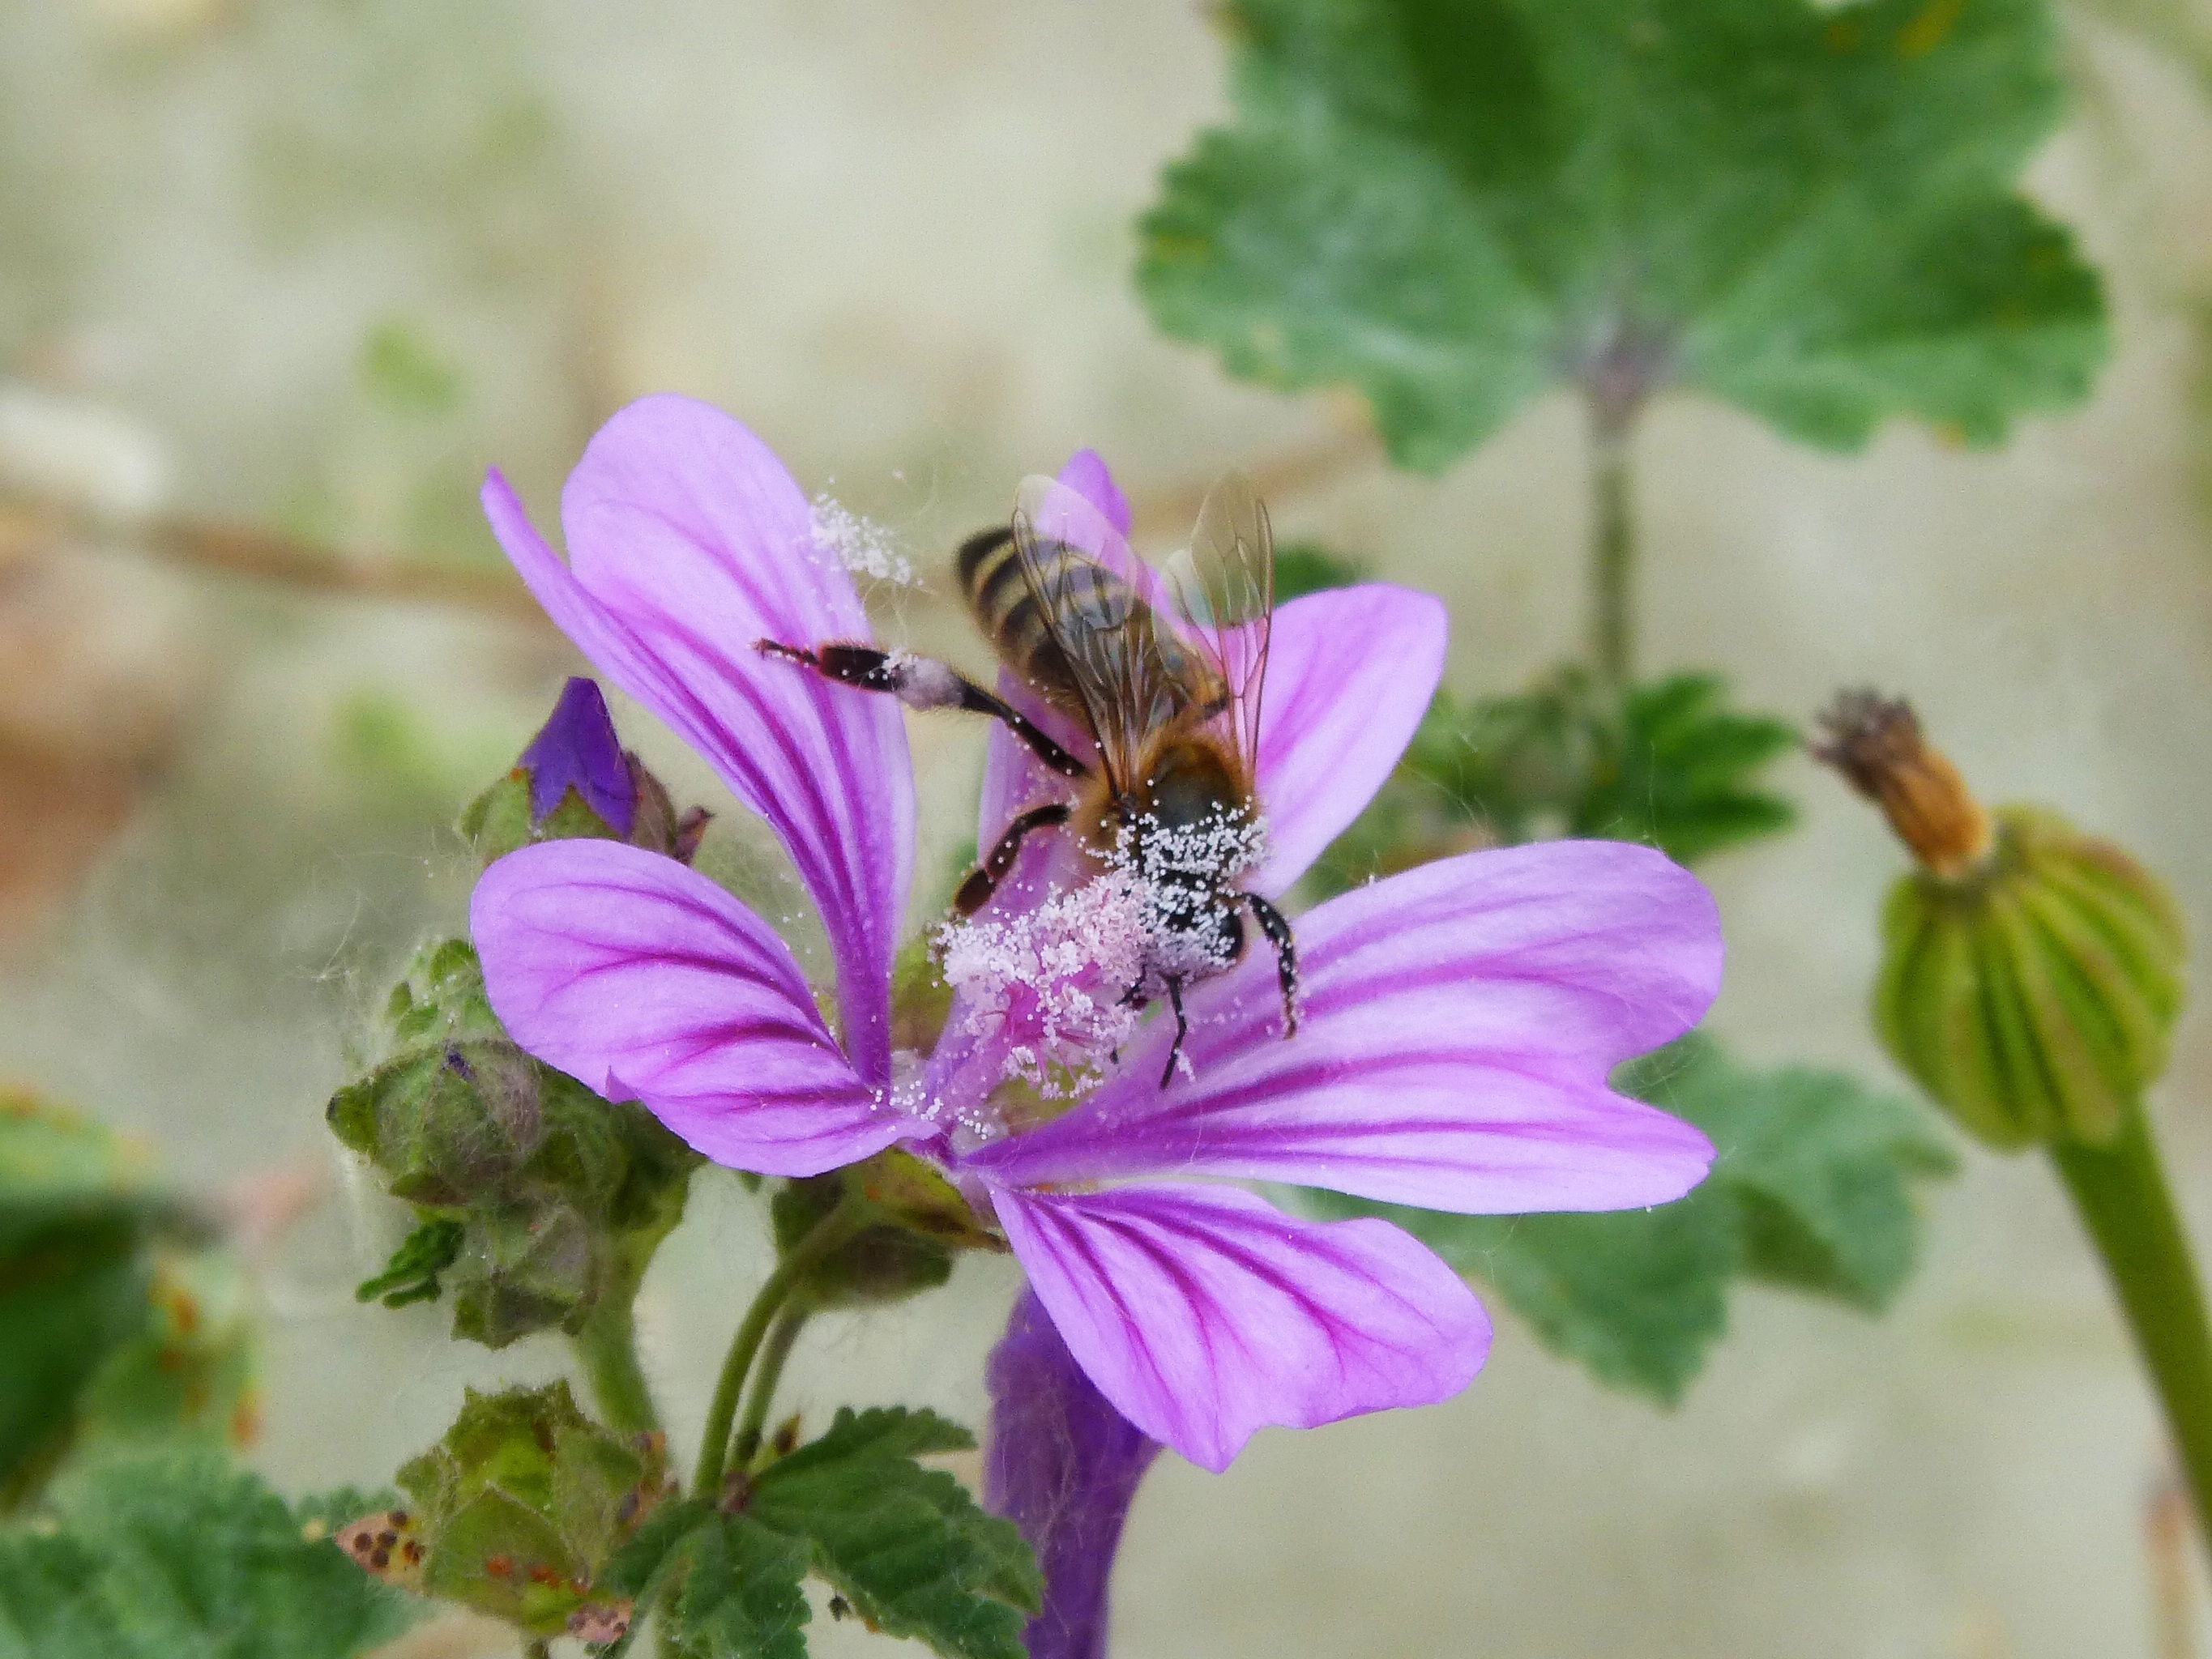
plant, photography, flower, petal, pollen, insect, botany, pollinate, flora, fauna, invertebrate, wildflower, close up, bee, nectar, macro photography, honey bee, libar, mallow, pollinator, annual plant, membrane winged insect